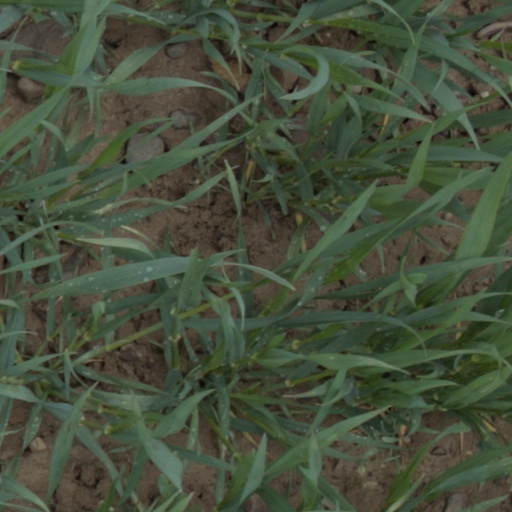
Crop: wheat